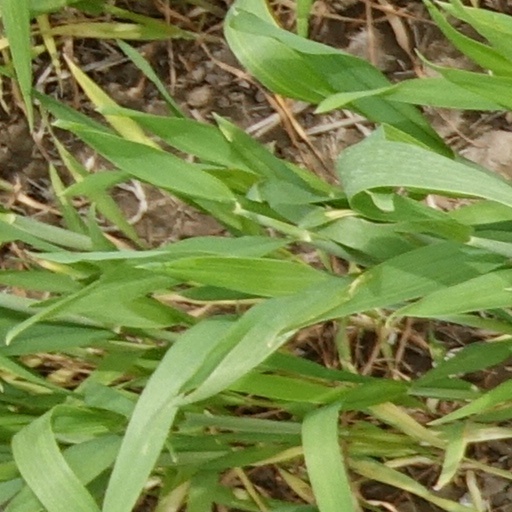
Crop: wheat